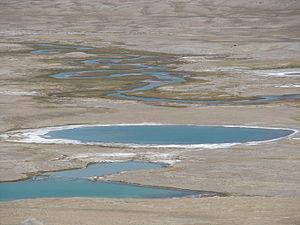
Lac salé dans la vallée du Panch, massif du Wakhan (Afghanistan) - Photographie prise du sommet de la pointe Louis Meunier
La saumure est une solution aqueuse d'un sel, généralement de chlorure de sodium NaCl, saturée ou de forte concentration. Naturelle ou artificielle, elle est utilisée notamment comme conservateur pour les aliments ou encore comme fluide caloporteur.